Blazer

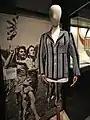
A striped blazer from Dunfermline College of Physical Education

Where the blazer is part of the dress of a school, college, sports club, or armed service regimental association (veterans' organization), it is normal for a badge to be sewn to the breast pocket. In schools, this badge may vary according to the pupil's standing in the school: being a member of the junior or senior school, being a prefect, or having been awarded colours in recognition of particular achievement in some academic or sporting field. In the Commonwealth, many regimental associations wear "regimental blazers" which also sport a similar badge on the breast pocket, usually in the form of a wire badge, and sometimes also regimental blazer buttons.